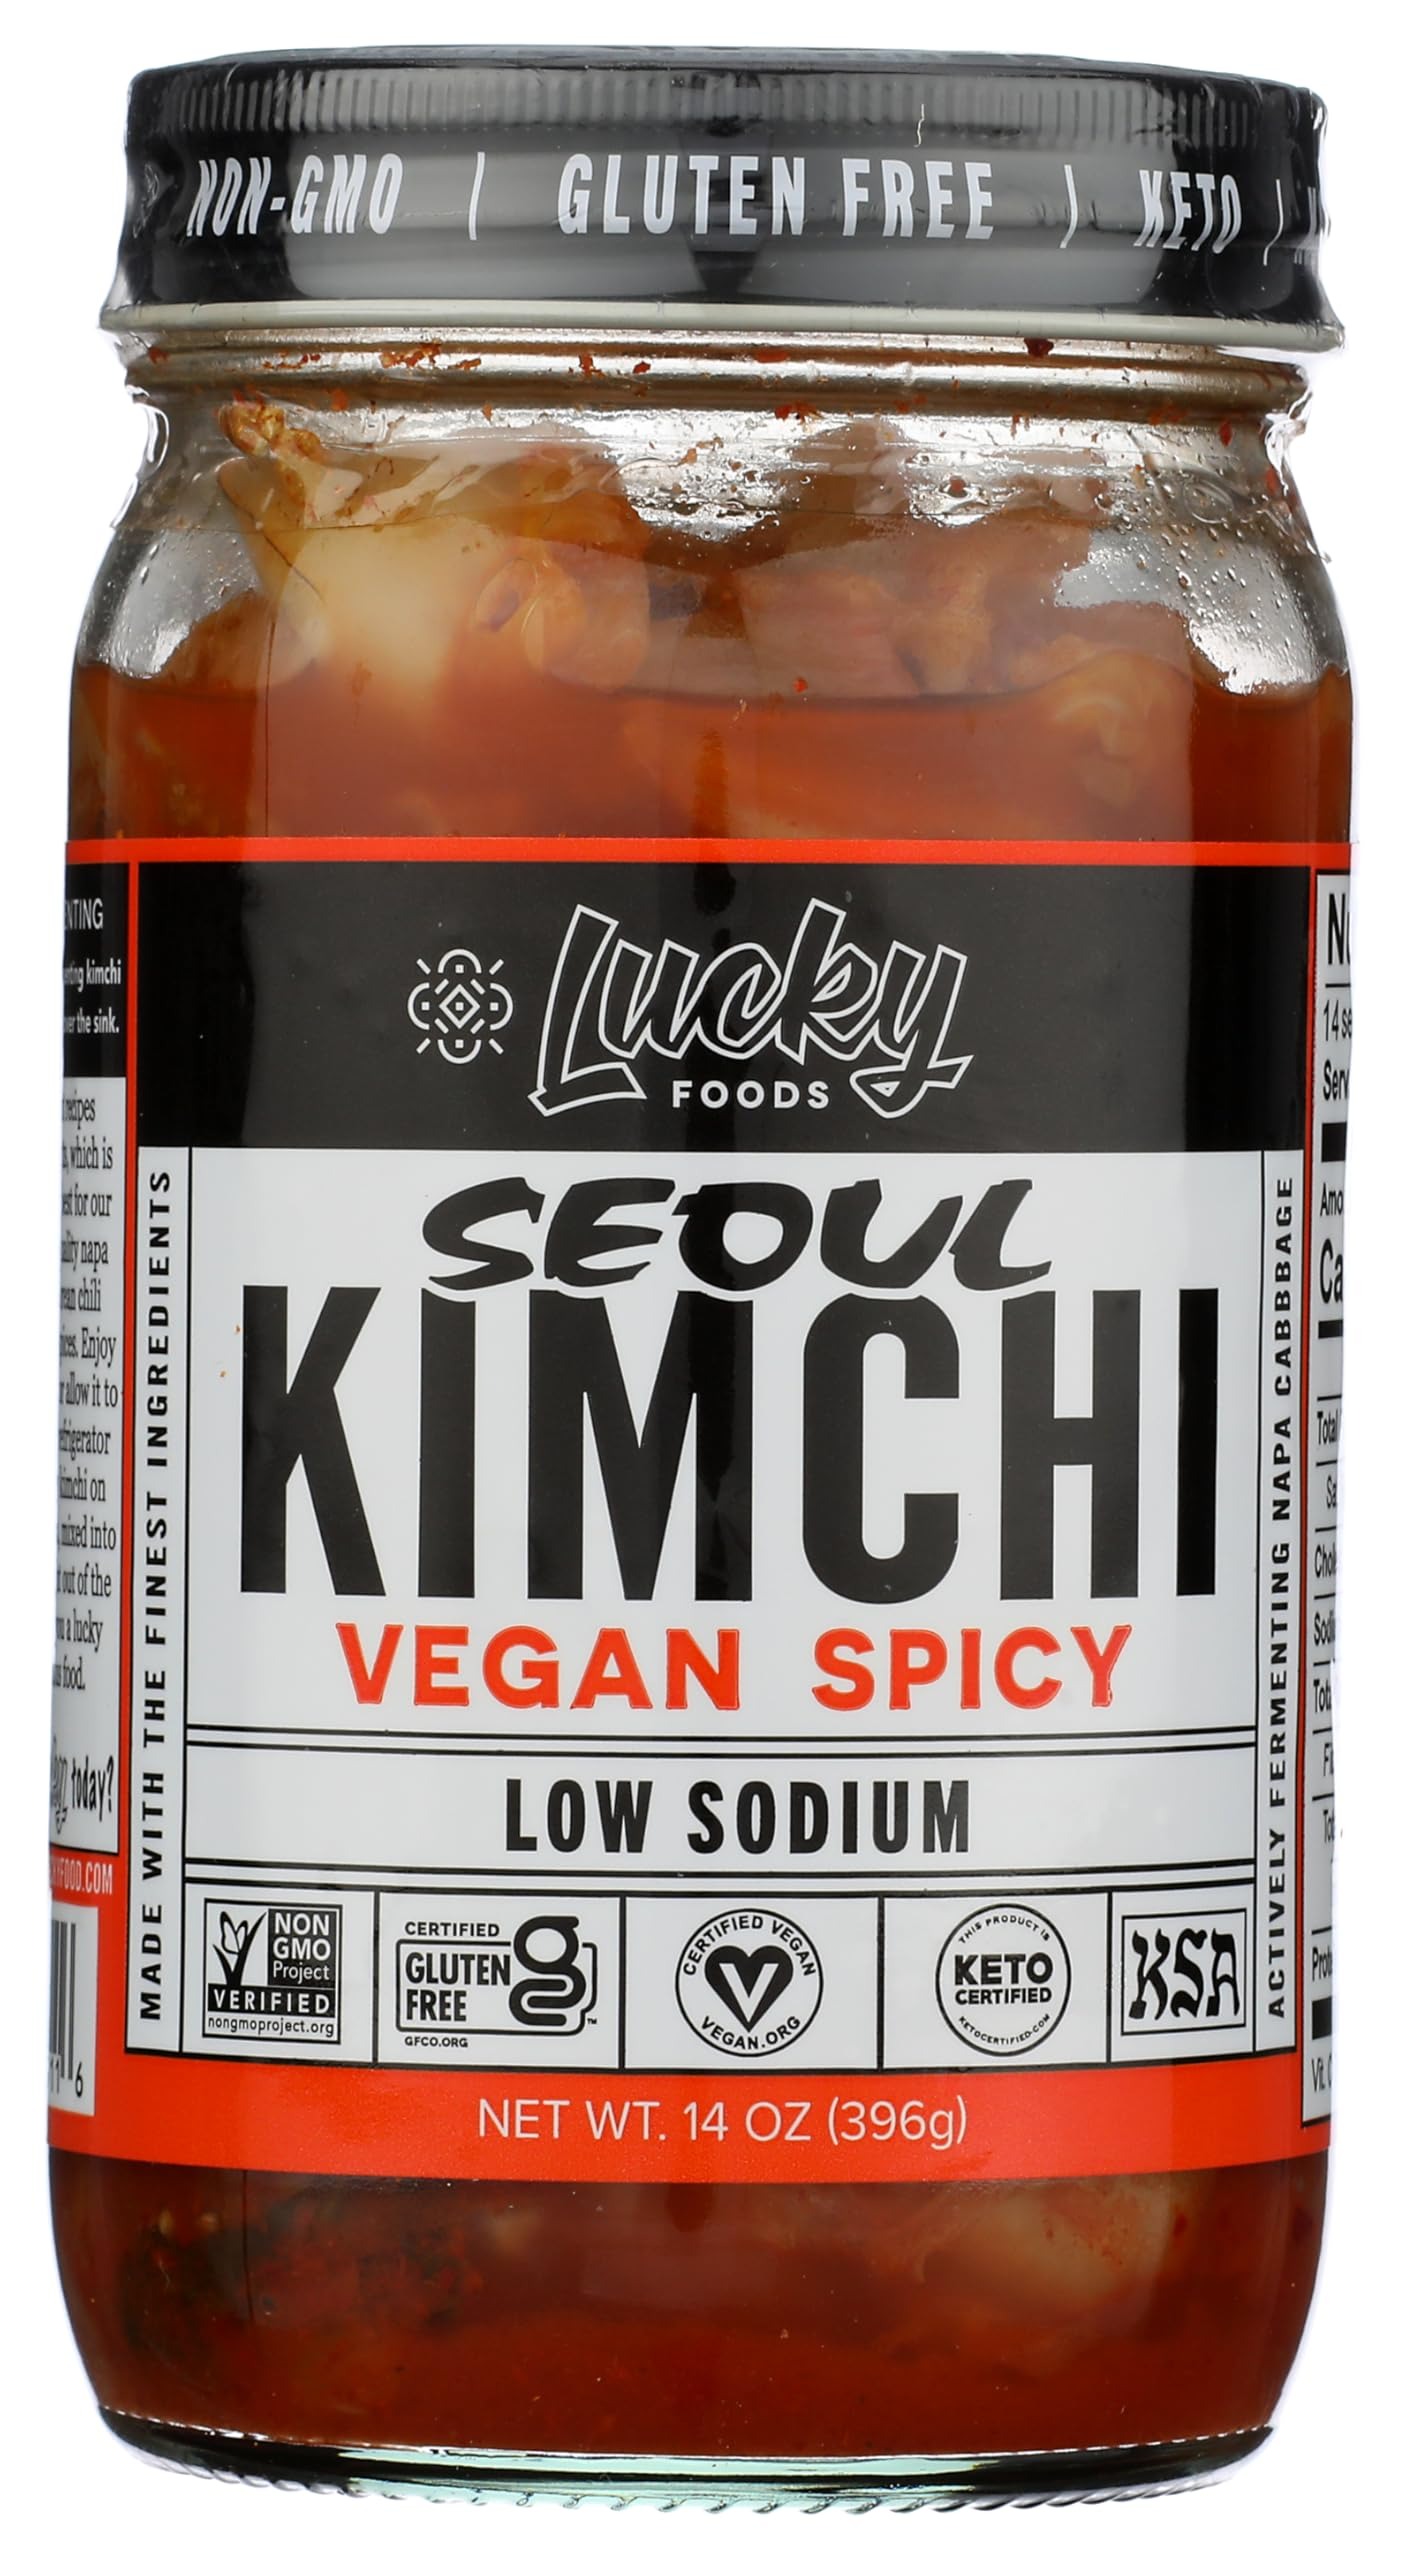
Item Name: Seoul Foods, Spicy Kimchi, 14 Ounce
Product Description: Canned And Jarred Kimchi
Value: 14.0
Unit: Ounce

Price: 4.79